2018–19 Bengaluru FC season

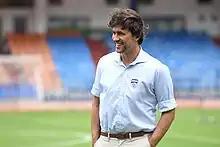
Carles Cuadrat took over as the head coach for Bengaluru FC

Albert Roca, after a successful stint of two years, parted ways with Bengaluru FC at the end of the previous season and the assistant coach Carles Cuadrat succeeded him as the head coach.